Kyō wa Kaisha Yasumimasu

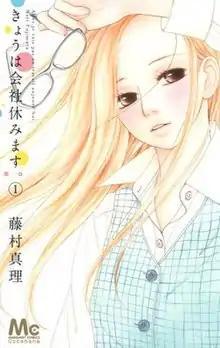
First volume cover

is a Japanese manga series written and illustrated by Mari Fujimura. It was serialized in Shueisha's manga magazine "Cocohana" from November 28, 2011, to January 28, 2013, with its chapters compiled into thirteen volumes.